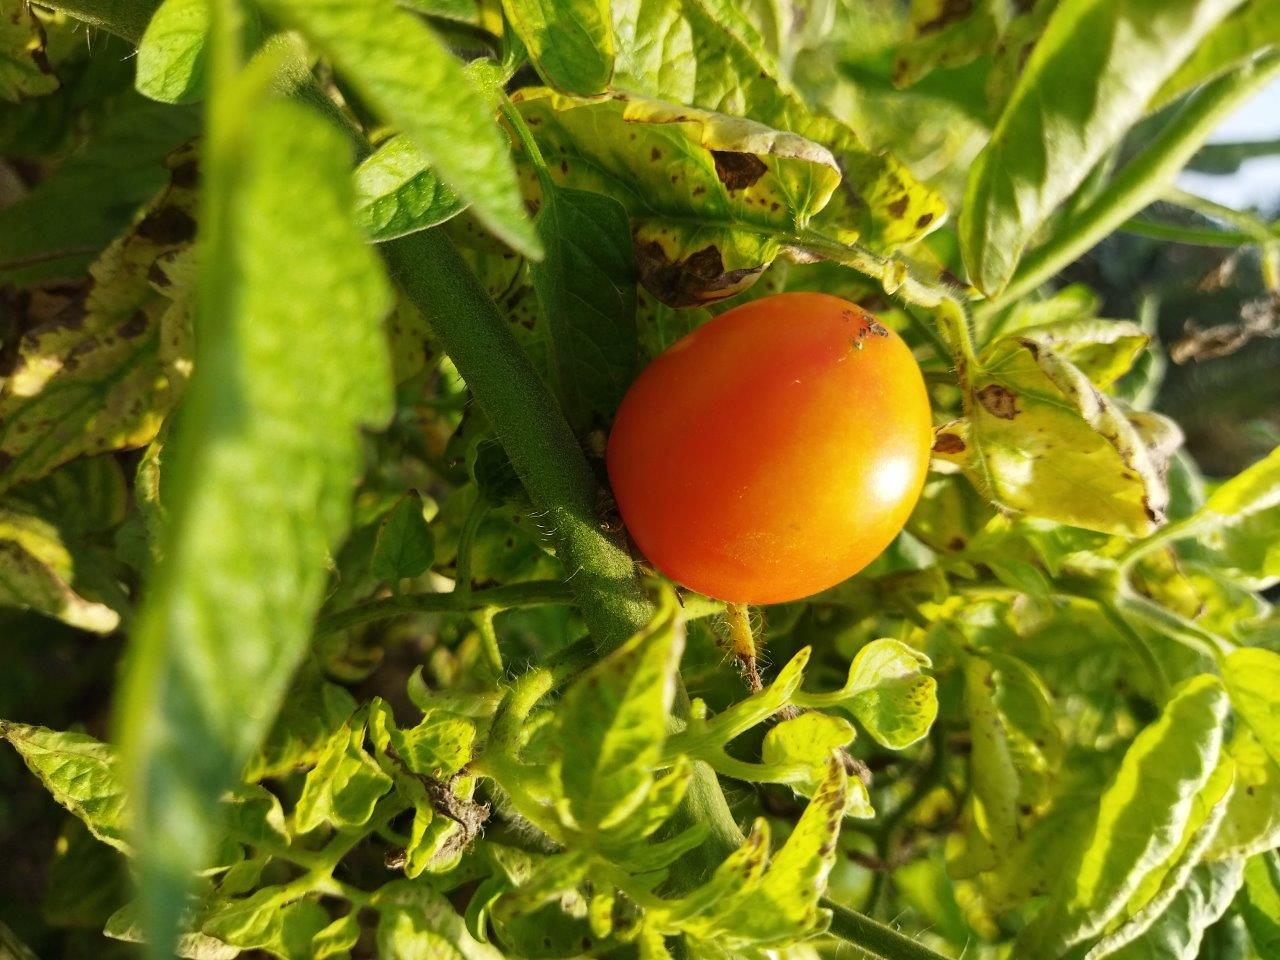
Maturity: Mature